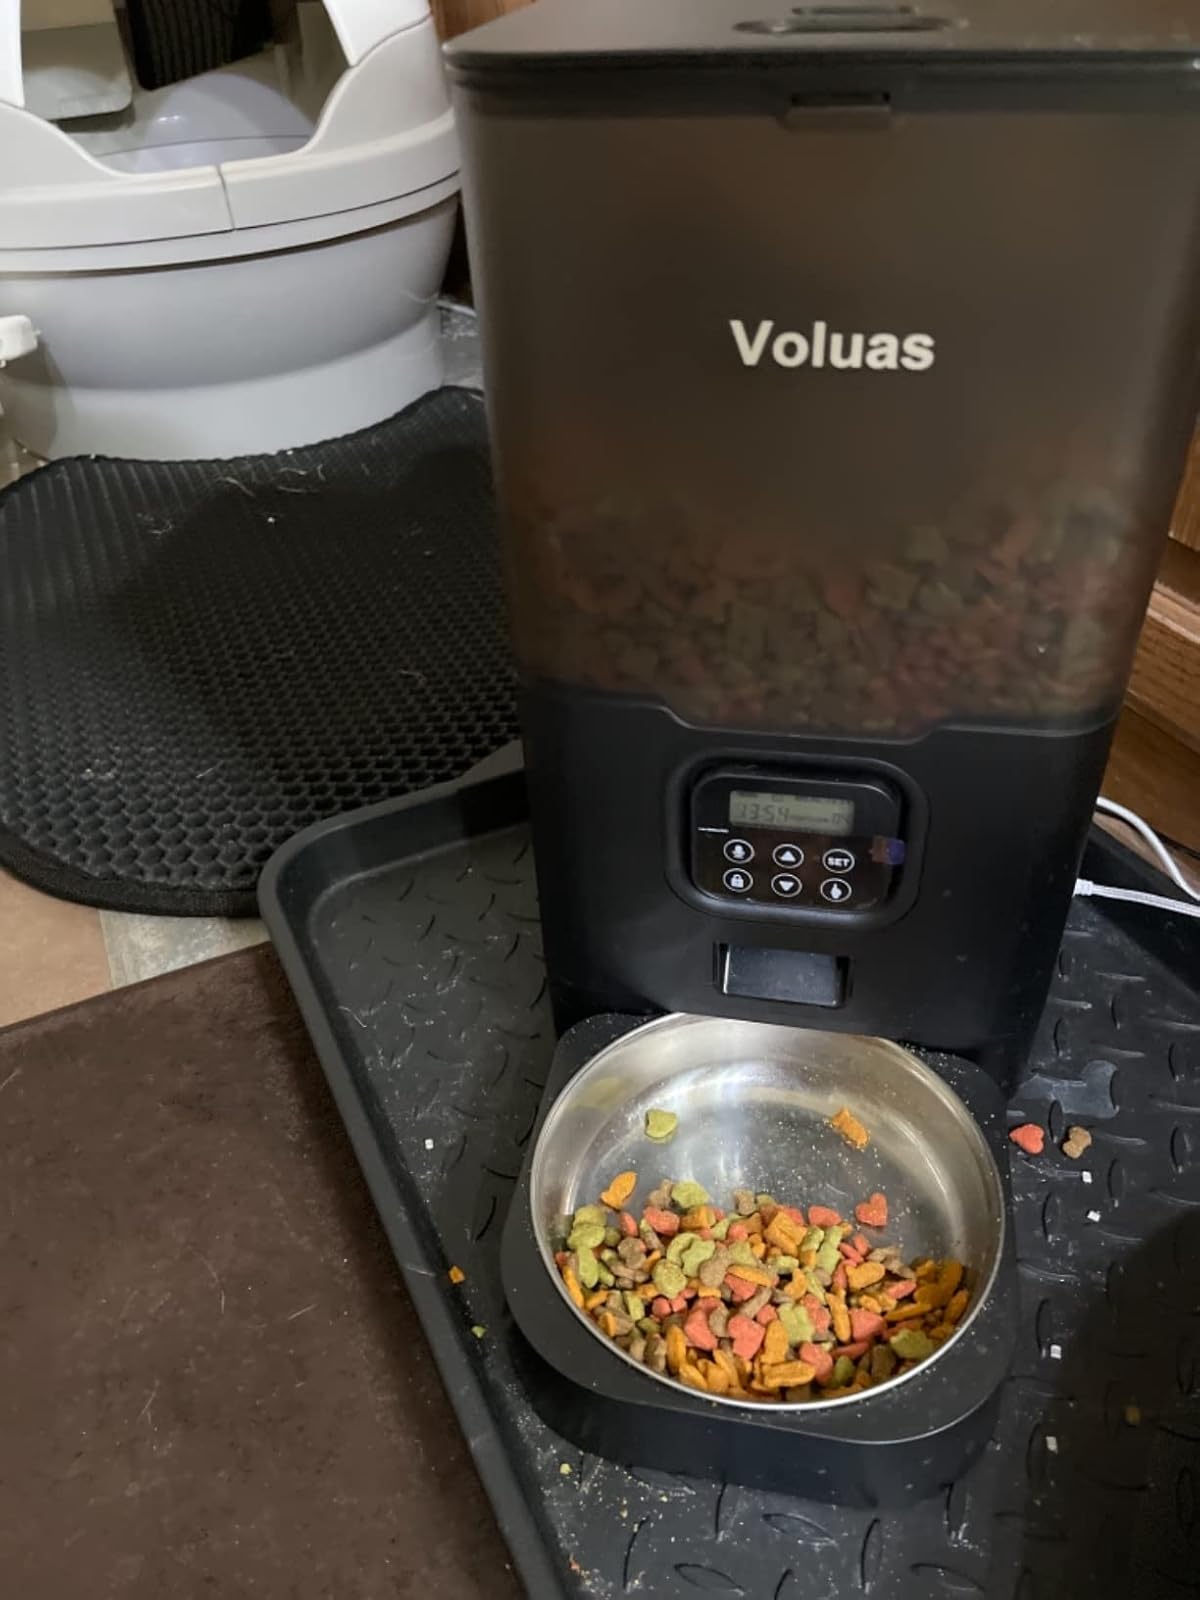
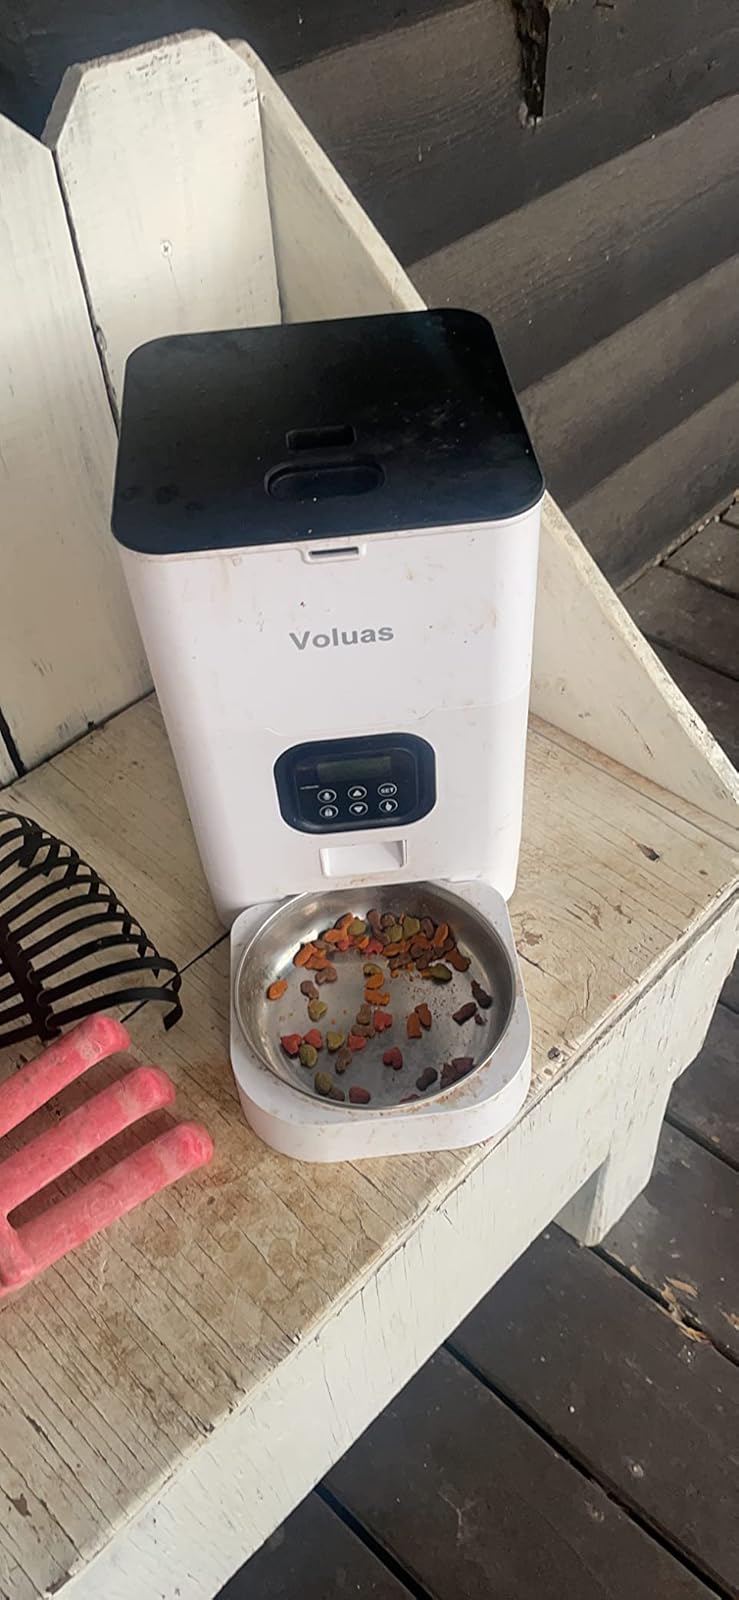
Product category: items_feeder
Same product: no